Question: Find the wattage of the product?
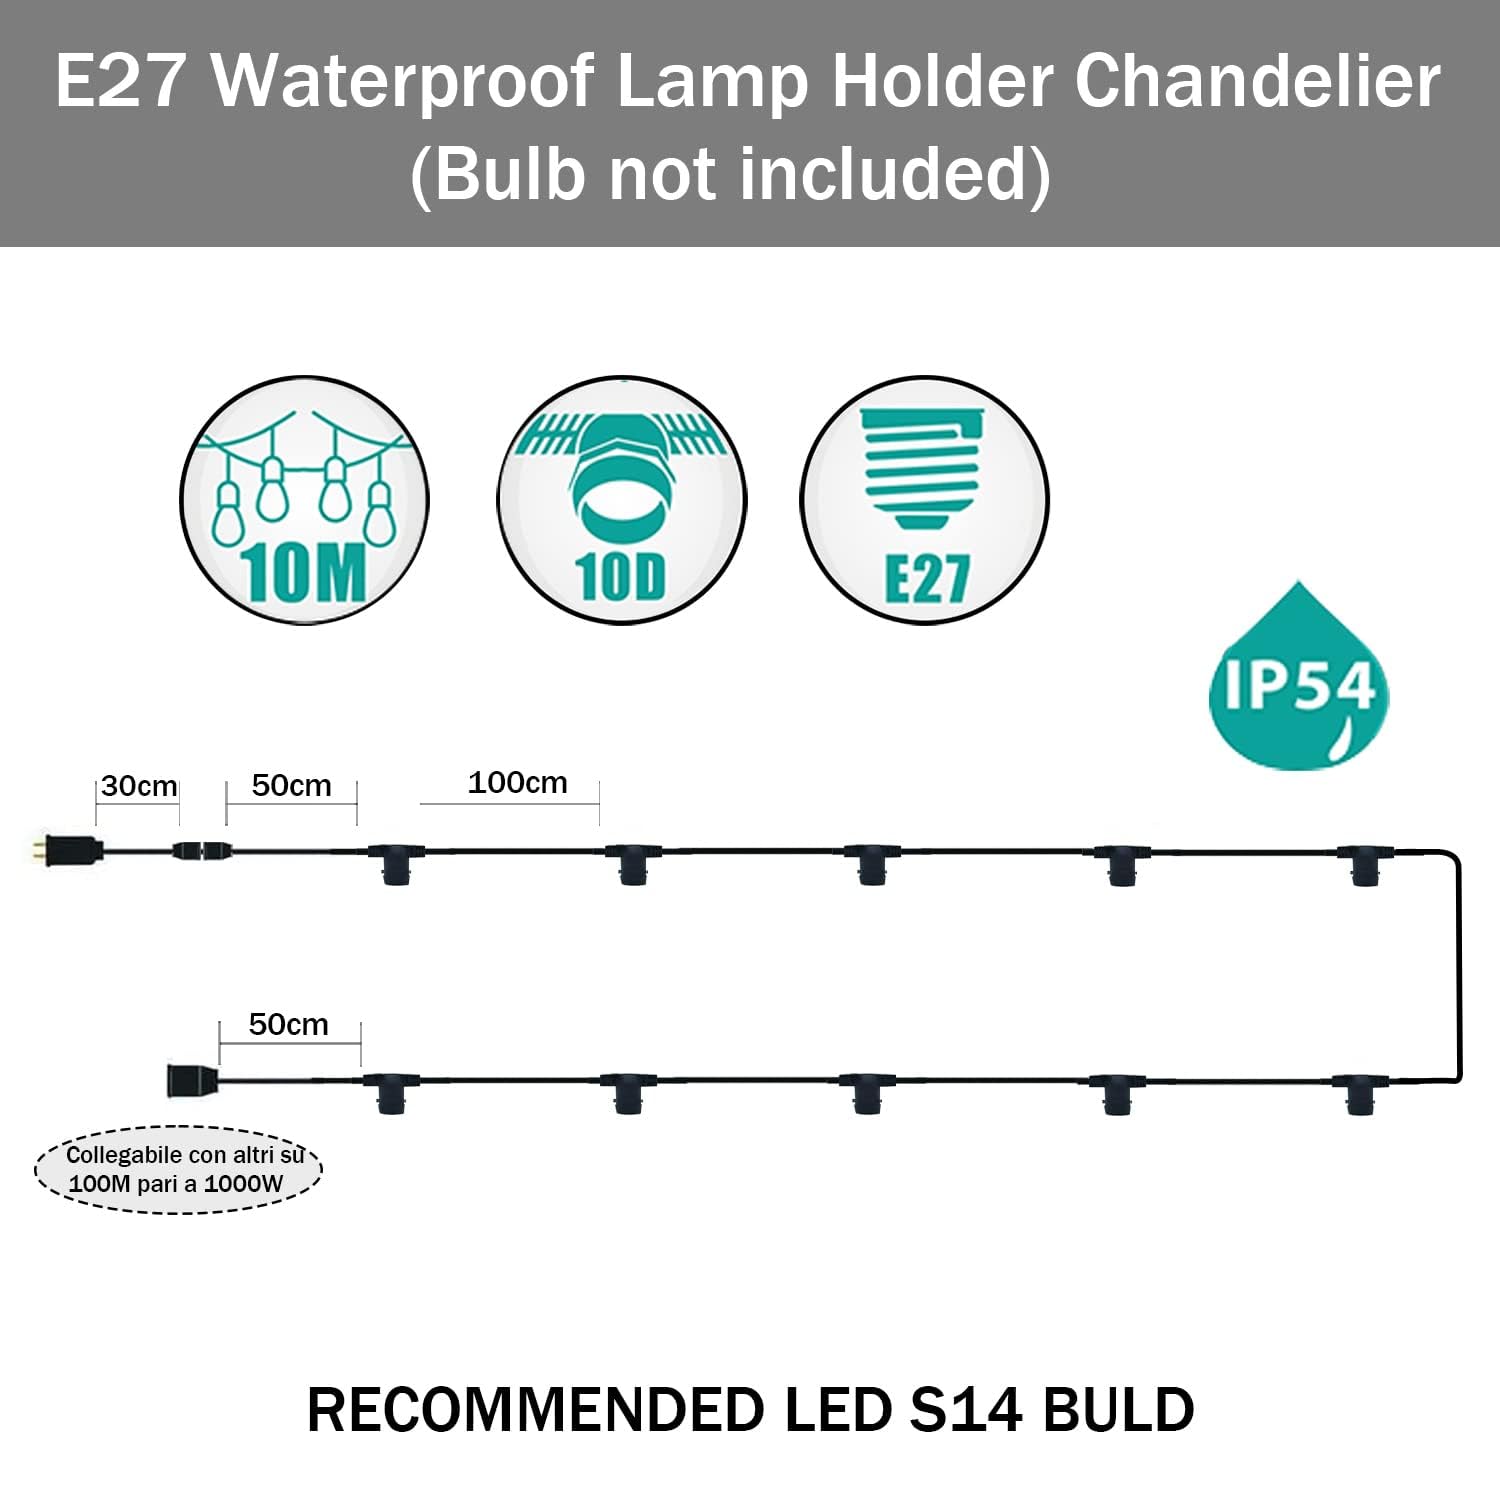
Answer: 1000.0 watt